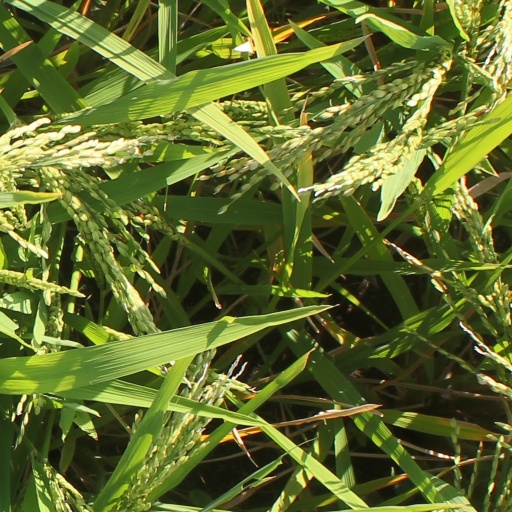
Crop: rice